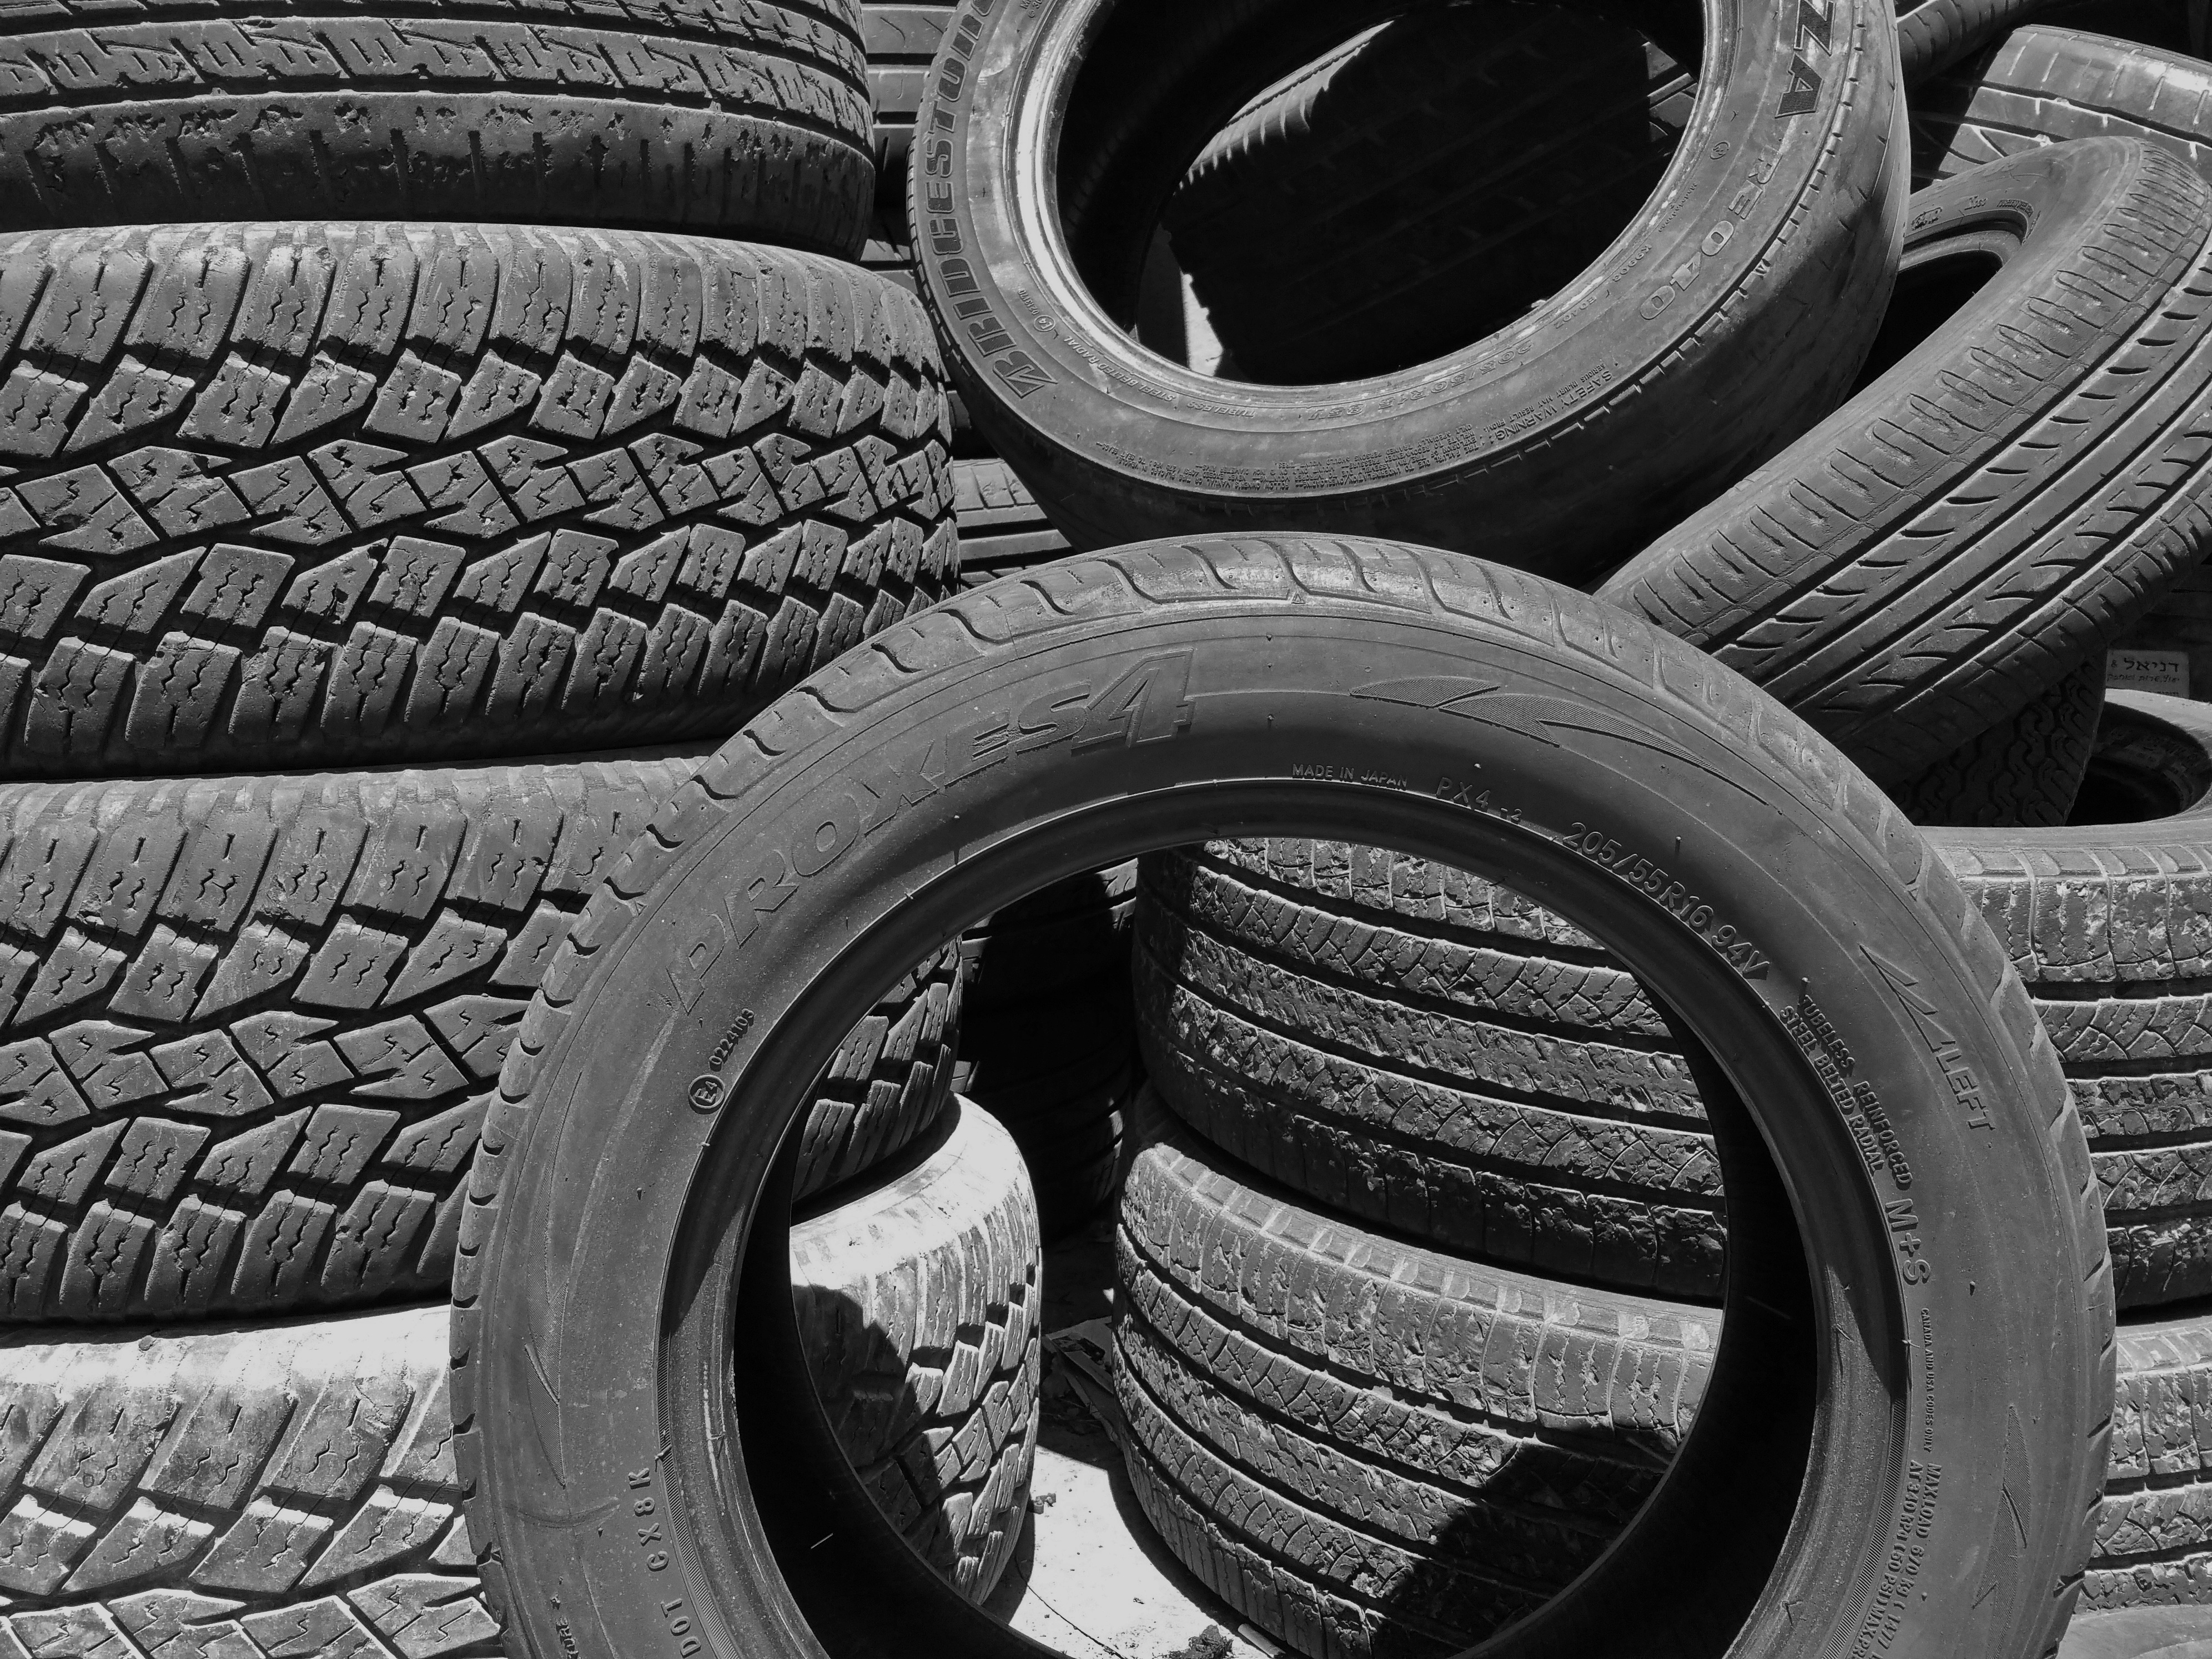
black and white, car, wheel, vehicle, garage, black, monochrome, tire, bumper, blackandwhite, tires, wheels, rim, tread, auto part, monochrome photography, automotive exterior, automotive tire, formula one tyres, synthetic rubber, natural rubber